2016–17 Southern Thailand floods

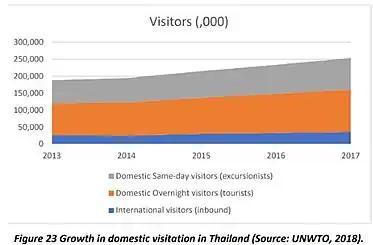
Growth in domestic visitation in Thailand

The devastating effects of massive floods severely impacted Thailand's tourist sector. The second-largest economy in Southeast Asia, Thailand, depends heavily on tourism, which employs around 15% of the labor force and accounts for roughly 6% of GDP. The renowned islands of Ko Samui and Ko Pha-ngan were among those hit by the unseasonal weather at this time of year, which is peak travel season in Thailand. The Andaman Coast also witnessed rain and large waves, with Krabi and Trang among the regions suffering the brunt of the monsoon rains. The Gulf Coast of Thailand suffered the worst weather. Additionally, flooding damaged cultural heritage sites and restricted access to tourist locations.